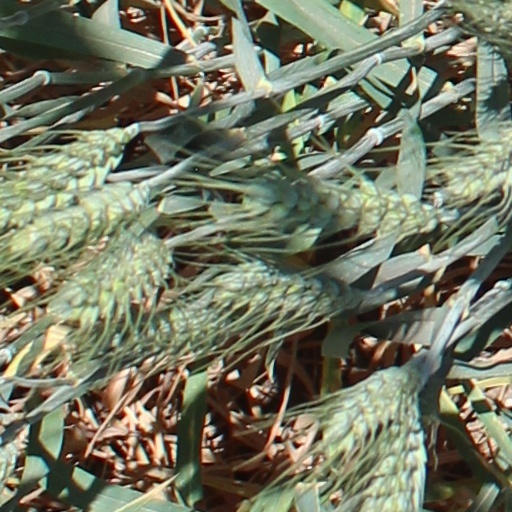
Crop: wheat